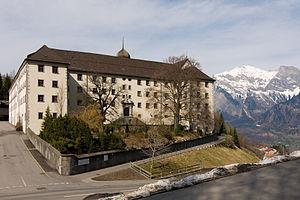
Cette liste présente les biens culturels d'importance nationale dans le canton de Saint-Gall. Cette liste correspond à l'édition 2009 de l'Inventaire Suisse des biens culturels d'importance nationale pour le canton de Saint-Gall. Il est trié par commune et inclus : 77 bâtiments séparés, 14 collections, 20 sites archéologiques et un cas particulier.